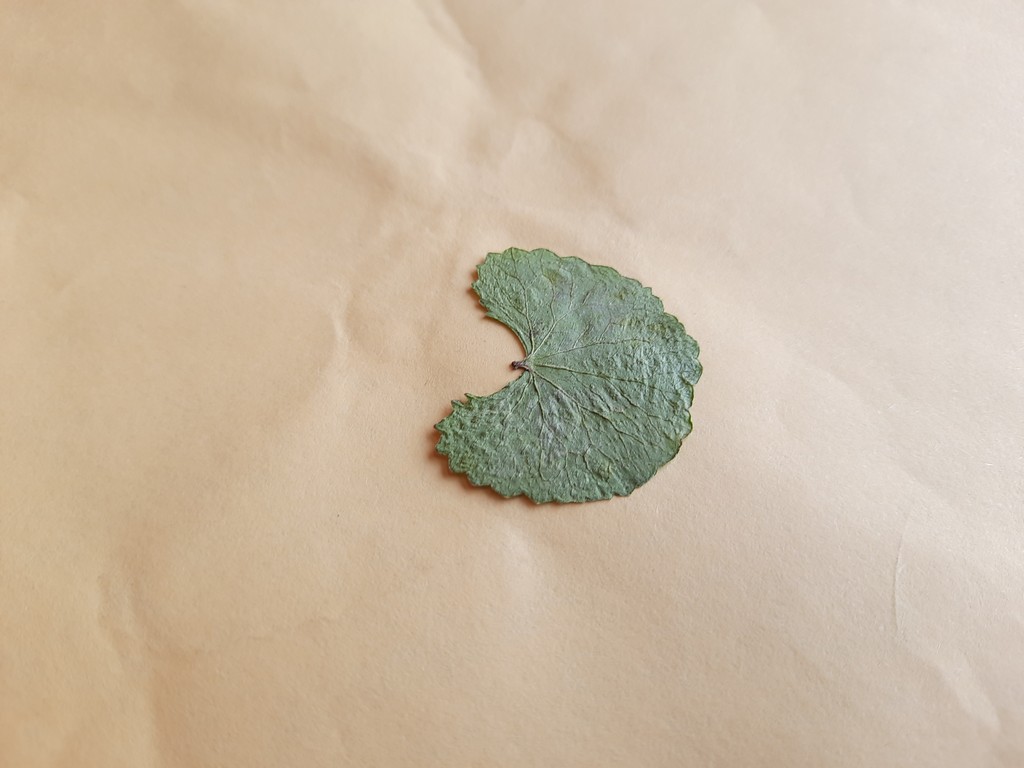
Label: Dried